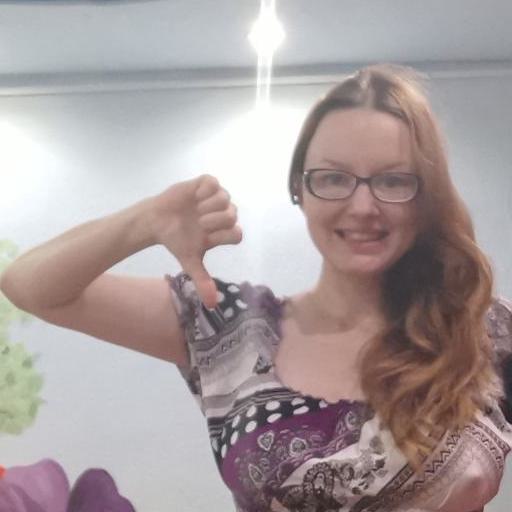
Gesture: dislike